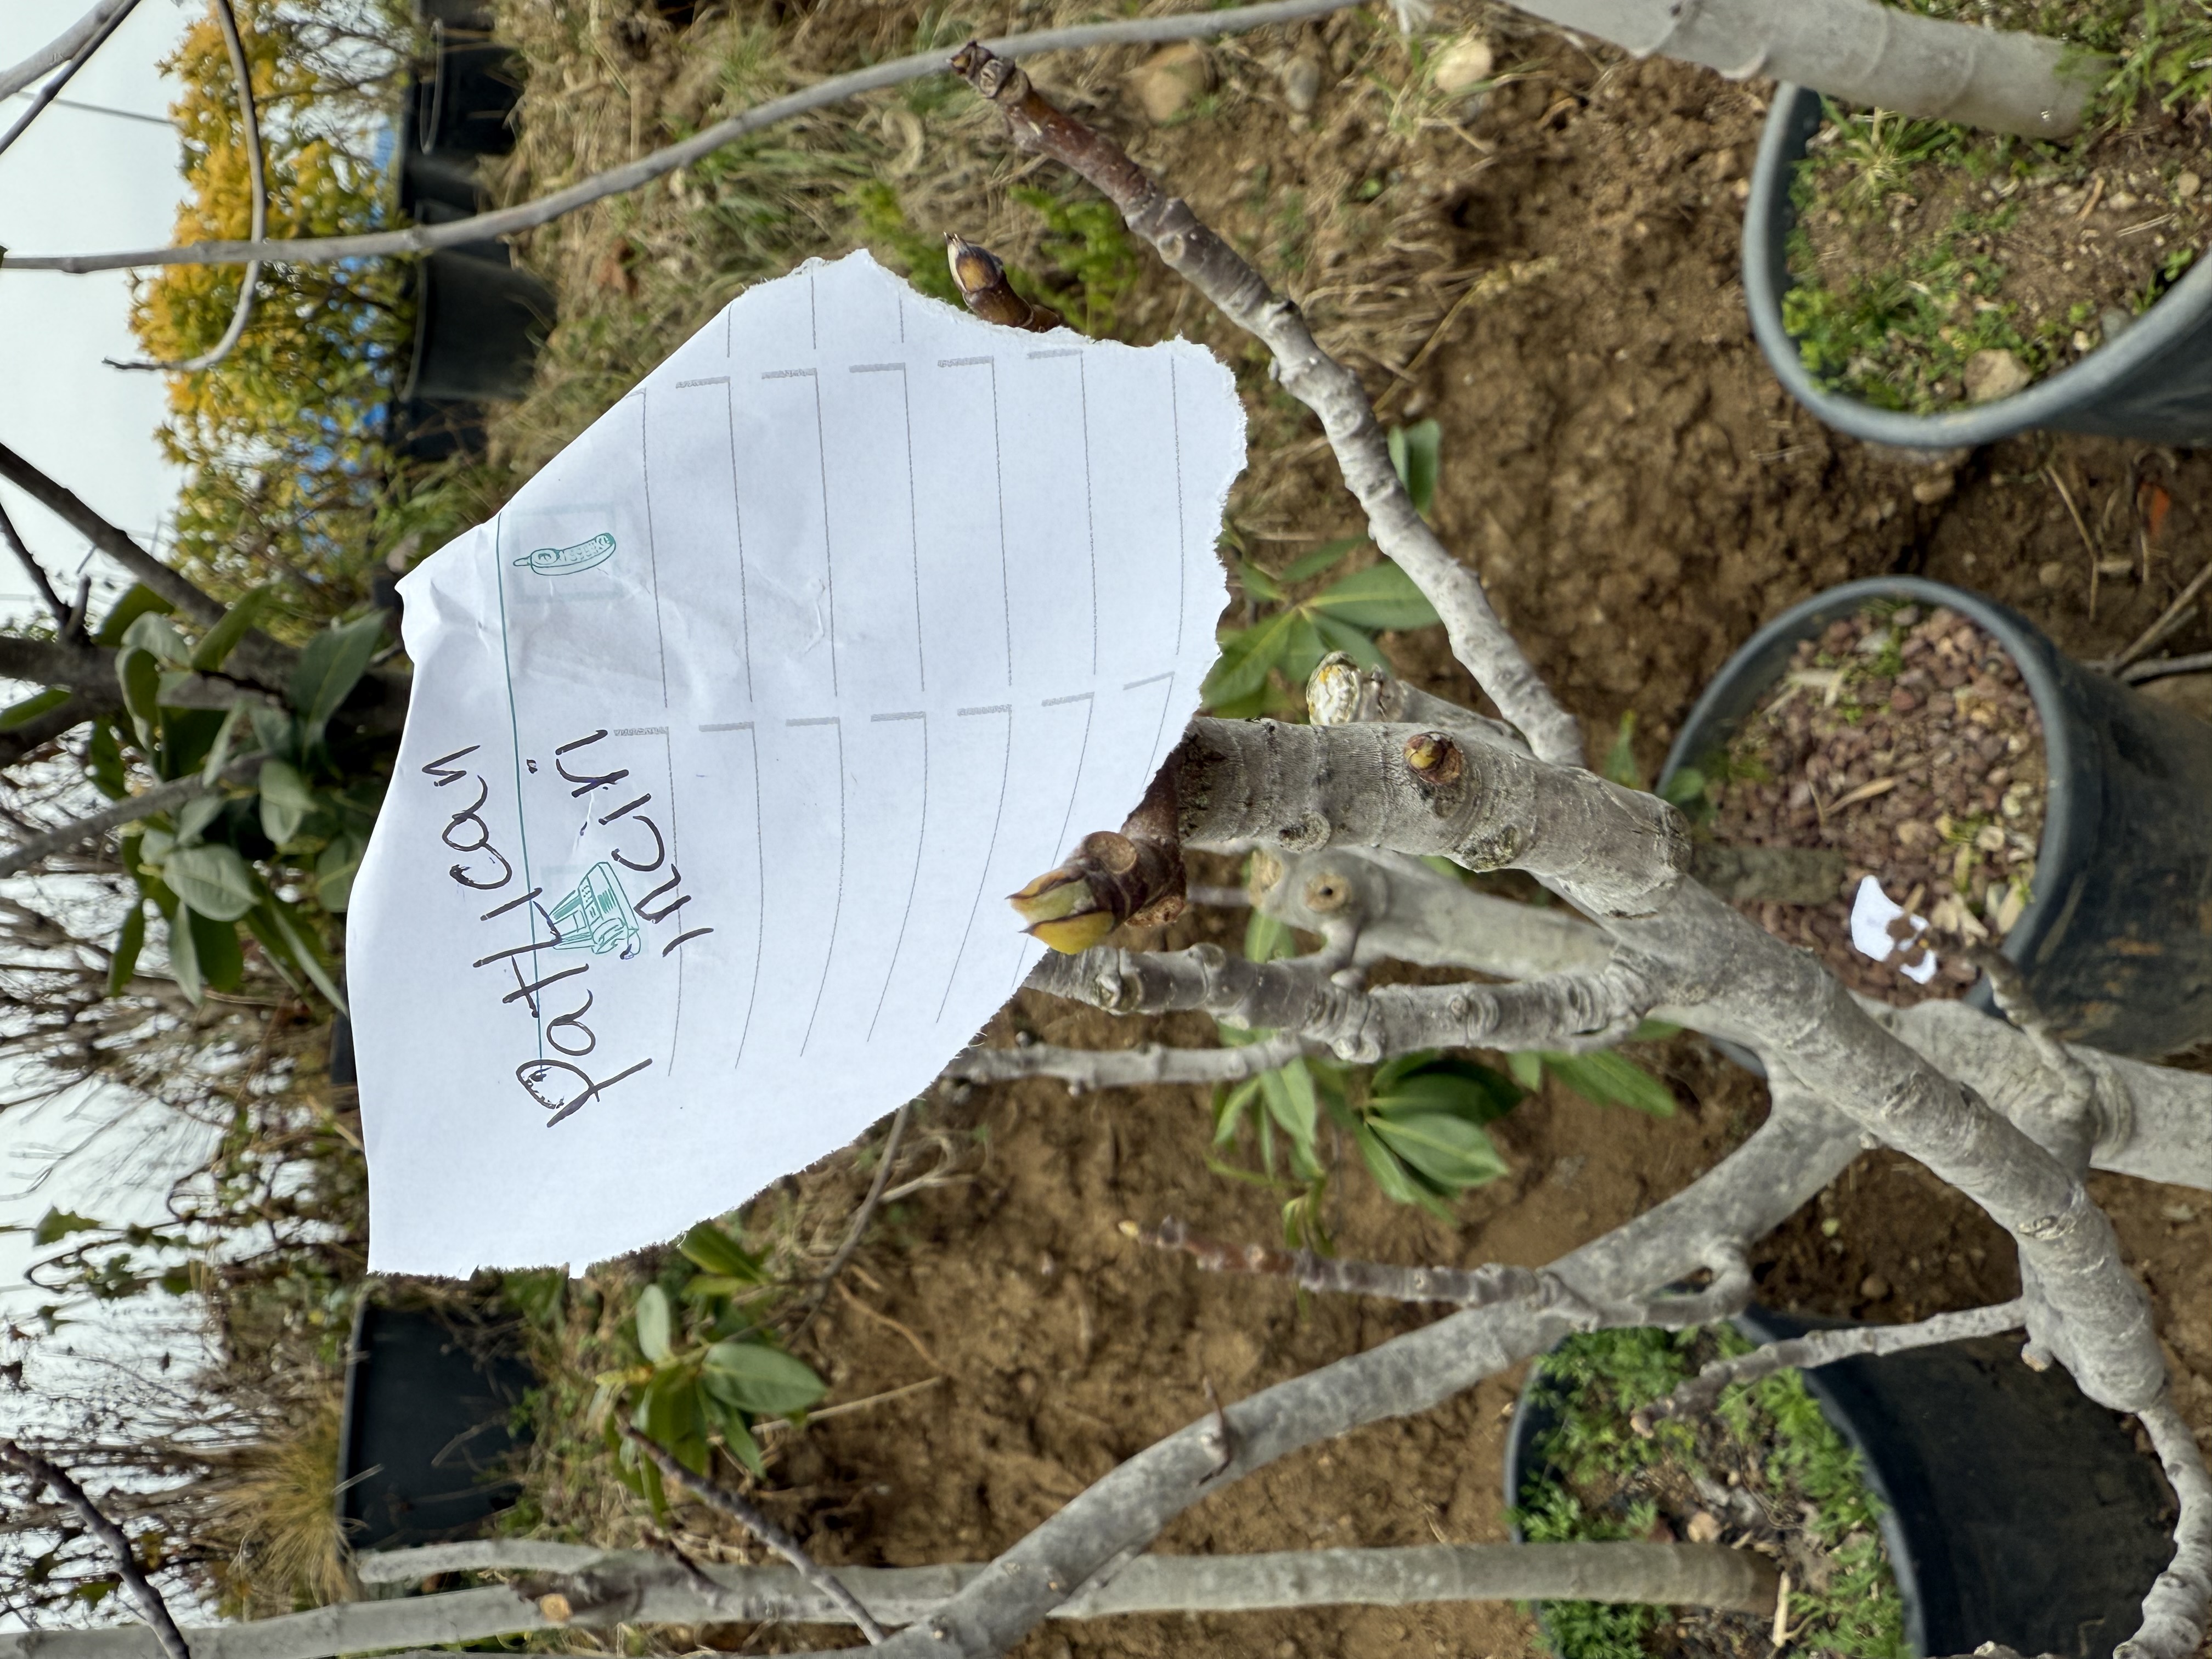
Variety: Patlican Fig